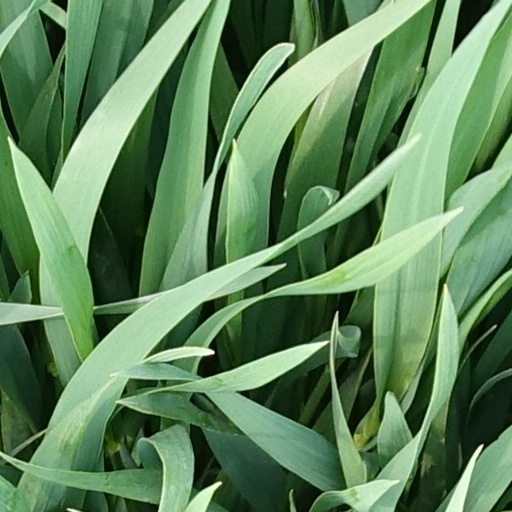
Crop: wheat